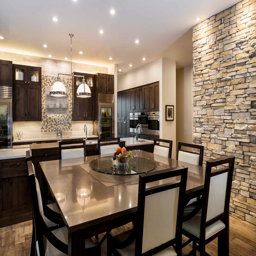
heart of the modern kitchen